Soundgarden

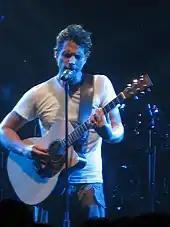
A man playing a guitar and singing on stage at a concert.

Cornell released a solo album in September 1999, entitled "Euphoria Morning", which featured Matt Cameron on the track "Disappearing One". By May 2001, Cornell had joined the platinum-selling supergroup Audioslave with Tom Morello, Tim Commerford and Brad Wilk, then-former members of Rage Against the Machine, which recorded three albums: "Audioslave" (2002), "Out of Exile" (2005), and "Revelations" (2006). Cornell left Audioslave in early 2007, resulting in the band's break-up. His second solo album, "Carry On", was released in June 2007, and his third solo album, "Scream", produced by Timbaland, was released in March 2009, both to mixed commercial and critical success. Cornell also wrote the lyrics and provided vocals for the song "Promise" on Slash's debut solo album "Slash", released in 2010.